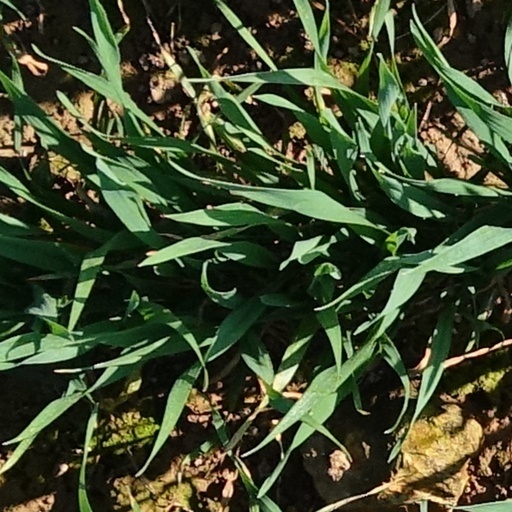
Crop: wheat